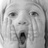
Emotion: surprise